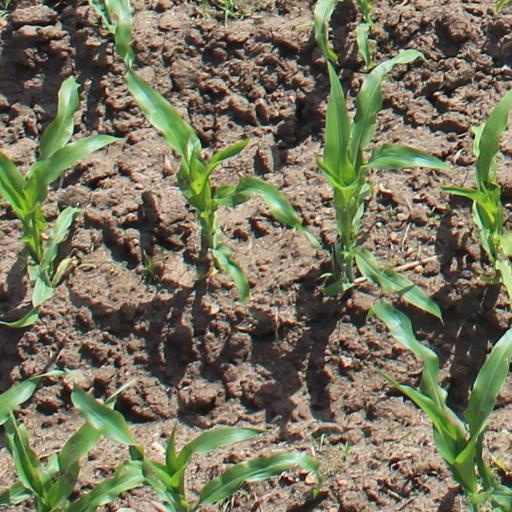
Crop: maize; corn